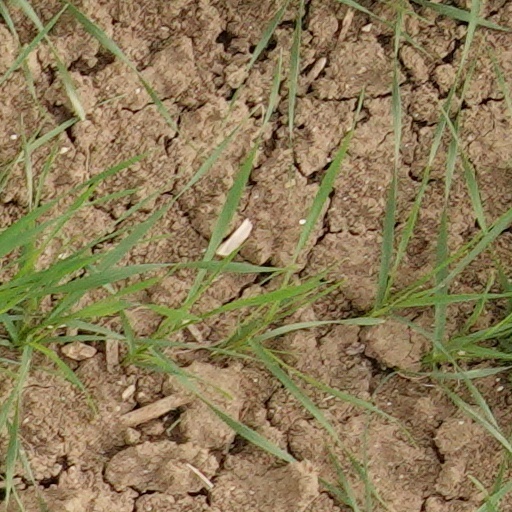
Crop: wheat